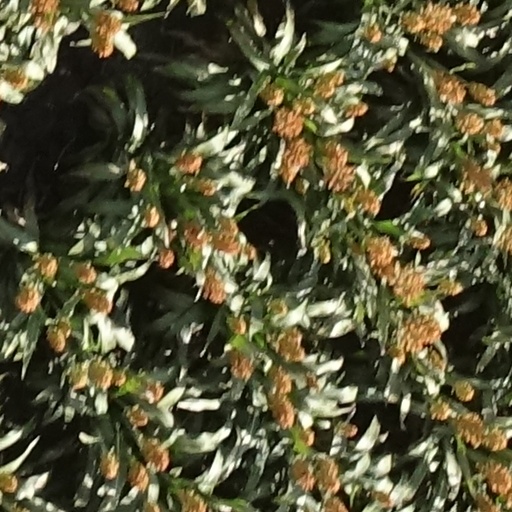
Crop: sorghum